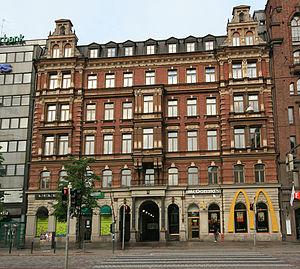
Constantin Kiseleff est un architecte finlandais.